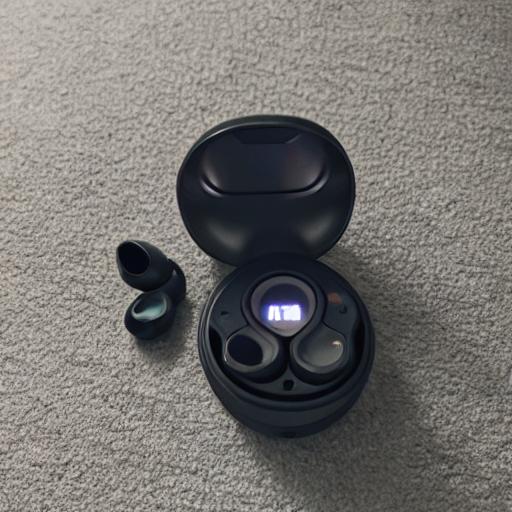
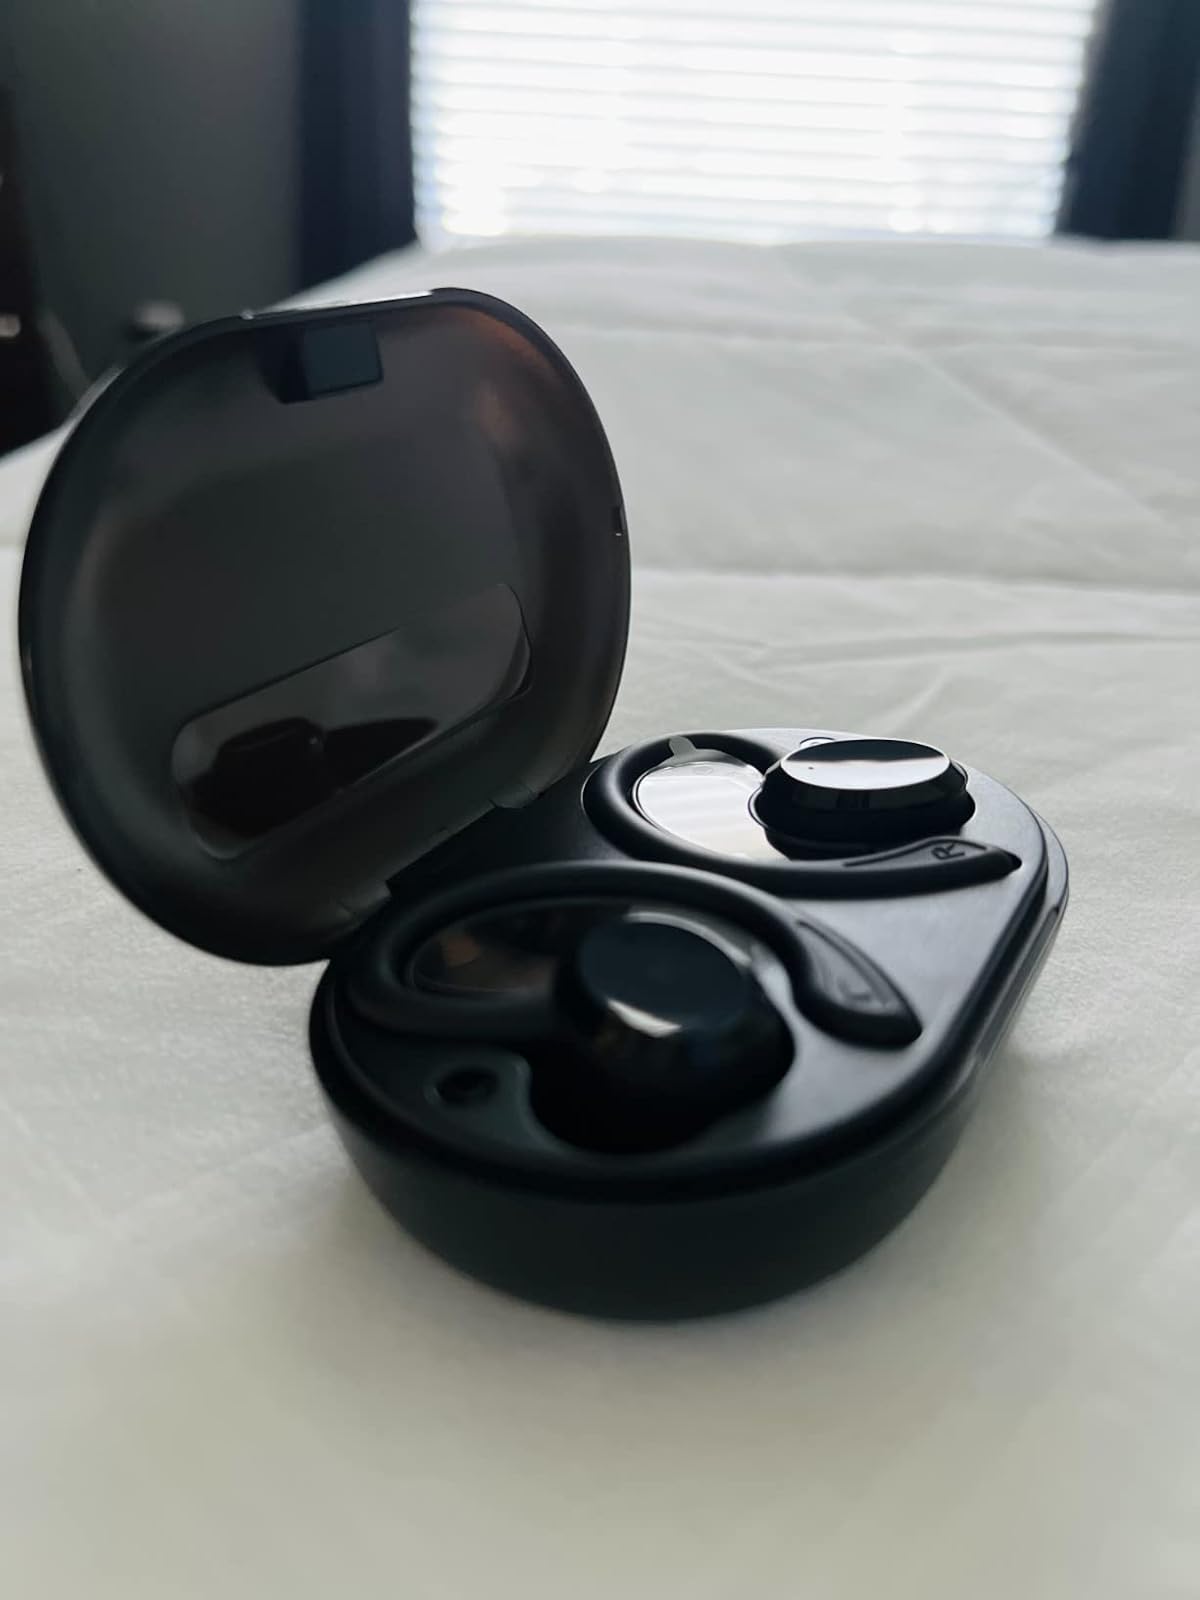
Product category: earbuds
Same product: no